Matt Ryan (rower)

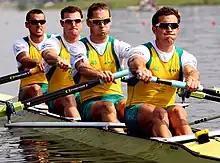
From left to right: Matt Ryan, James Marburg, Cameron McKenzie-McHarg, and Francis Hegerty

Matthew Ryan (born 23 June 1984 in Sydney) is a retired Australian rower, a dual Olympian and Olympic medal winner. Ryan competed at the 2008 Summer Olympics, where he won a silver medal in Coxless four. In London 2012 he rowed in the Australian men's eight which placed 6th.